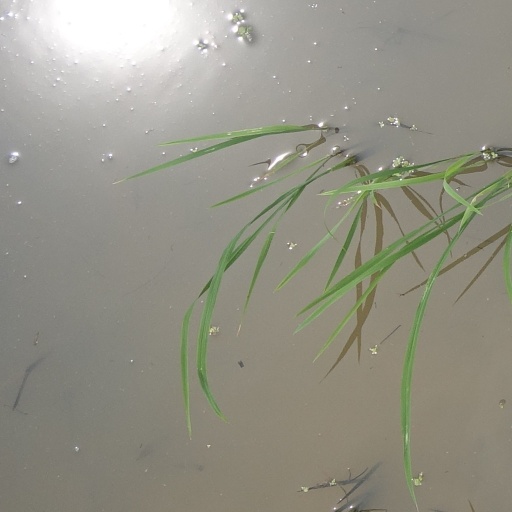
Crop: rice